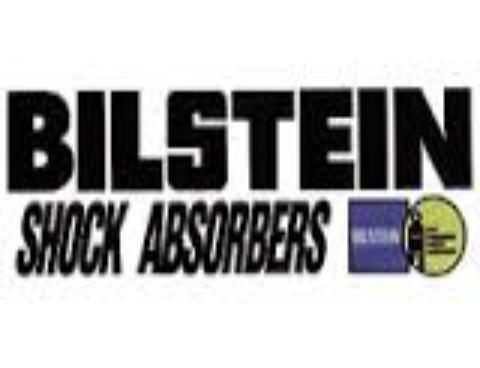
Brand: Bilisten
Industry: Transportation